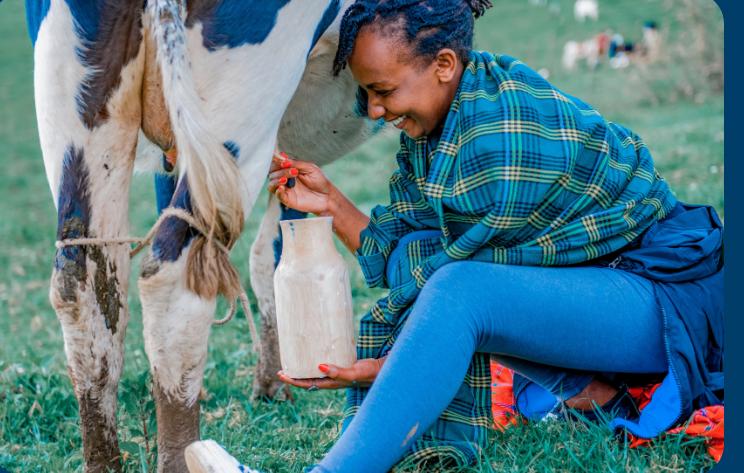
Mama mmoja aliyeketi chini akiwa amejifunika shuka na akiwa ameshuka nywele yake akikamua ng'ombe kwa chupa ya rangi ya nyeupe,ng'ombe huyu mwenye rangi ya nyeusi na nyeupe,nyasi ikiwa ni ya rangi ya kijani.